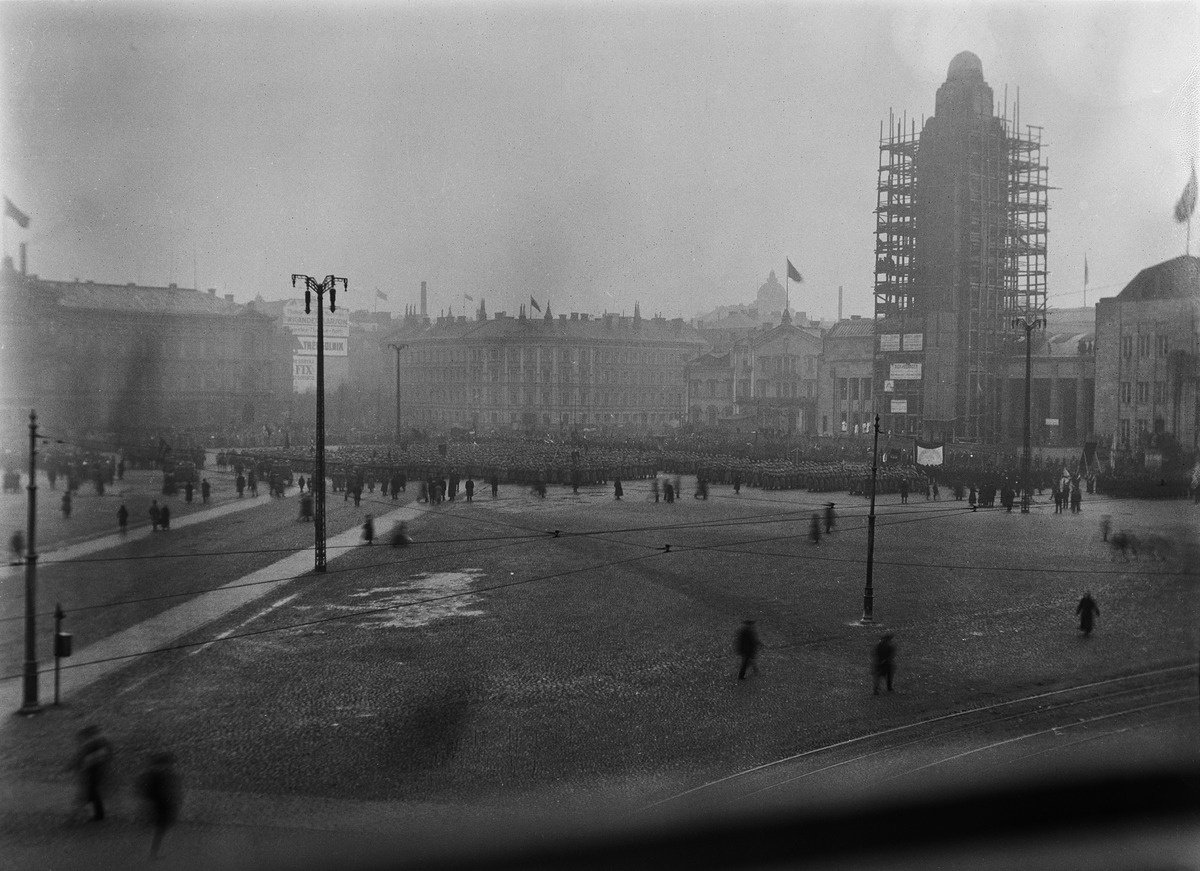
Väkijoukkoja Rautatientorilla, sotilaita ja siviiliväestöä, muutamat kantavat lippuja tai banderolleja
sisällön kuvaus: Väkijoukkoja Rautatientorilla, sotilaita ja siviiliväestöä, muutamat kantavat lippuja tai banderolleja. Kyseessä on todennäköisesti maaliskuun vallankumouksen jälkeinen liikehdintä keväällä 1917.Taustalla vanha rautatieasemarakennus ja rakenteilla

oleva

uusi rautatieasema. Vanha rautatieasema purettiin joulukuussa 1918. Kuvan vasemmassa

reunassa taustalla Ateneum. Kuvattu Vilhonkatu

9:stä. mustavalkoinen
Ajankohta: kuvausaika 1917
Paikka: Suomi, Uusimaa, Helsinki, Kluuvi Helsinki, Rautatientori
Aiheet: aukiot, torit, yleisö, liput, sotilaat, siviiliväestö, rautatieasemat, tornit, rakentaminen, taidemuseot, museorakennukset